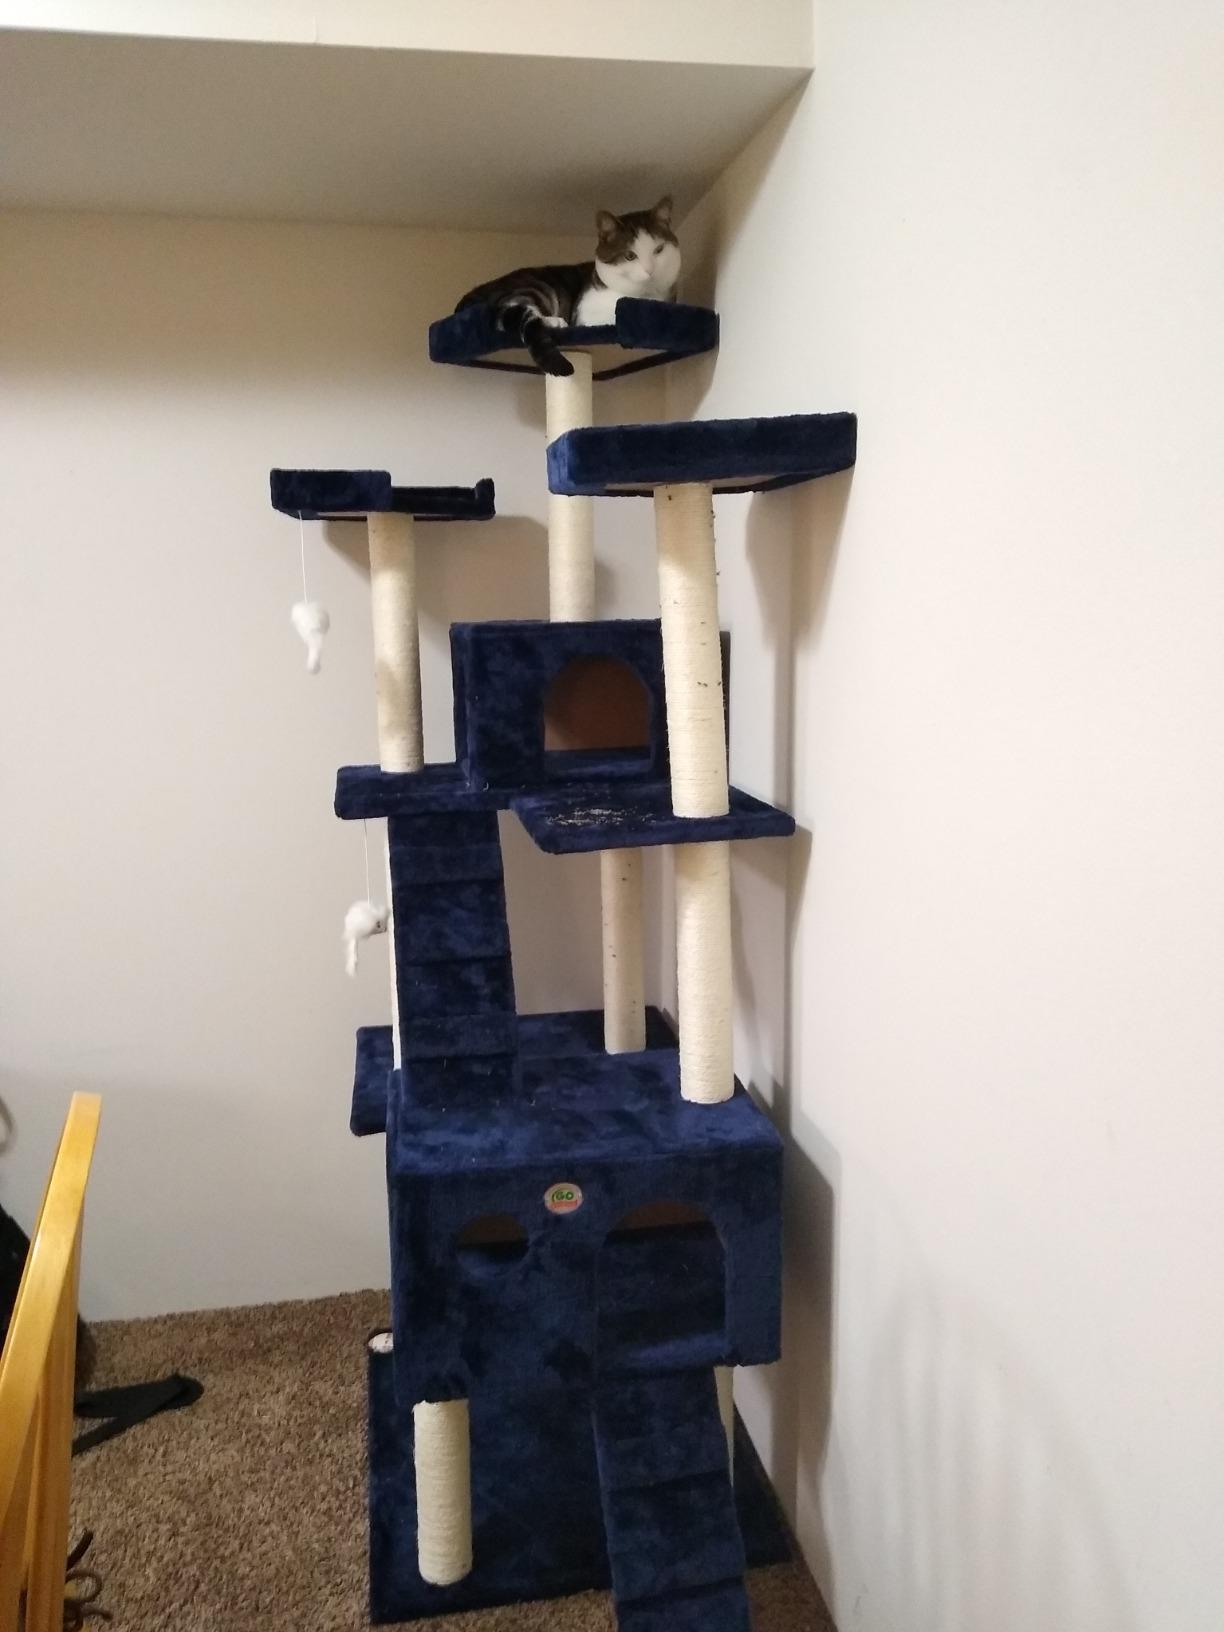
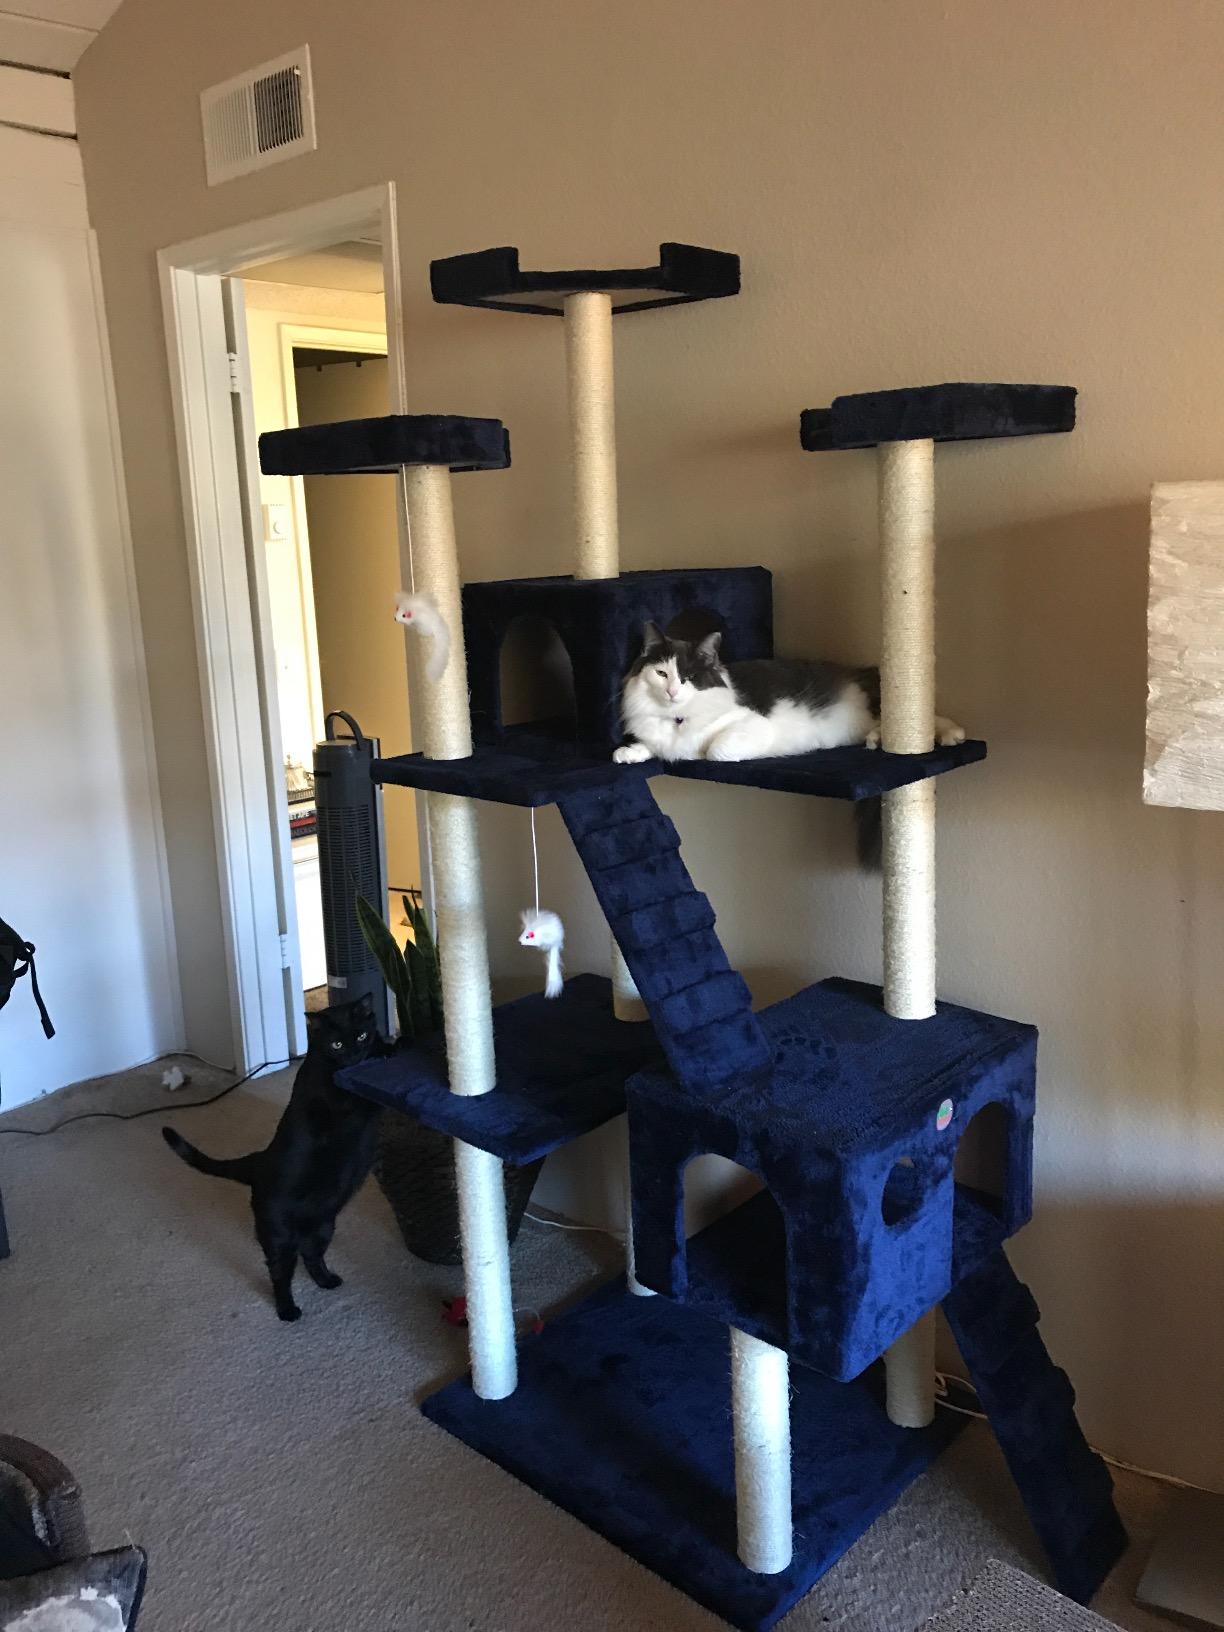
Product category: items_cat tree
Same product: yes